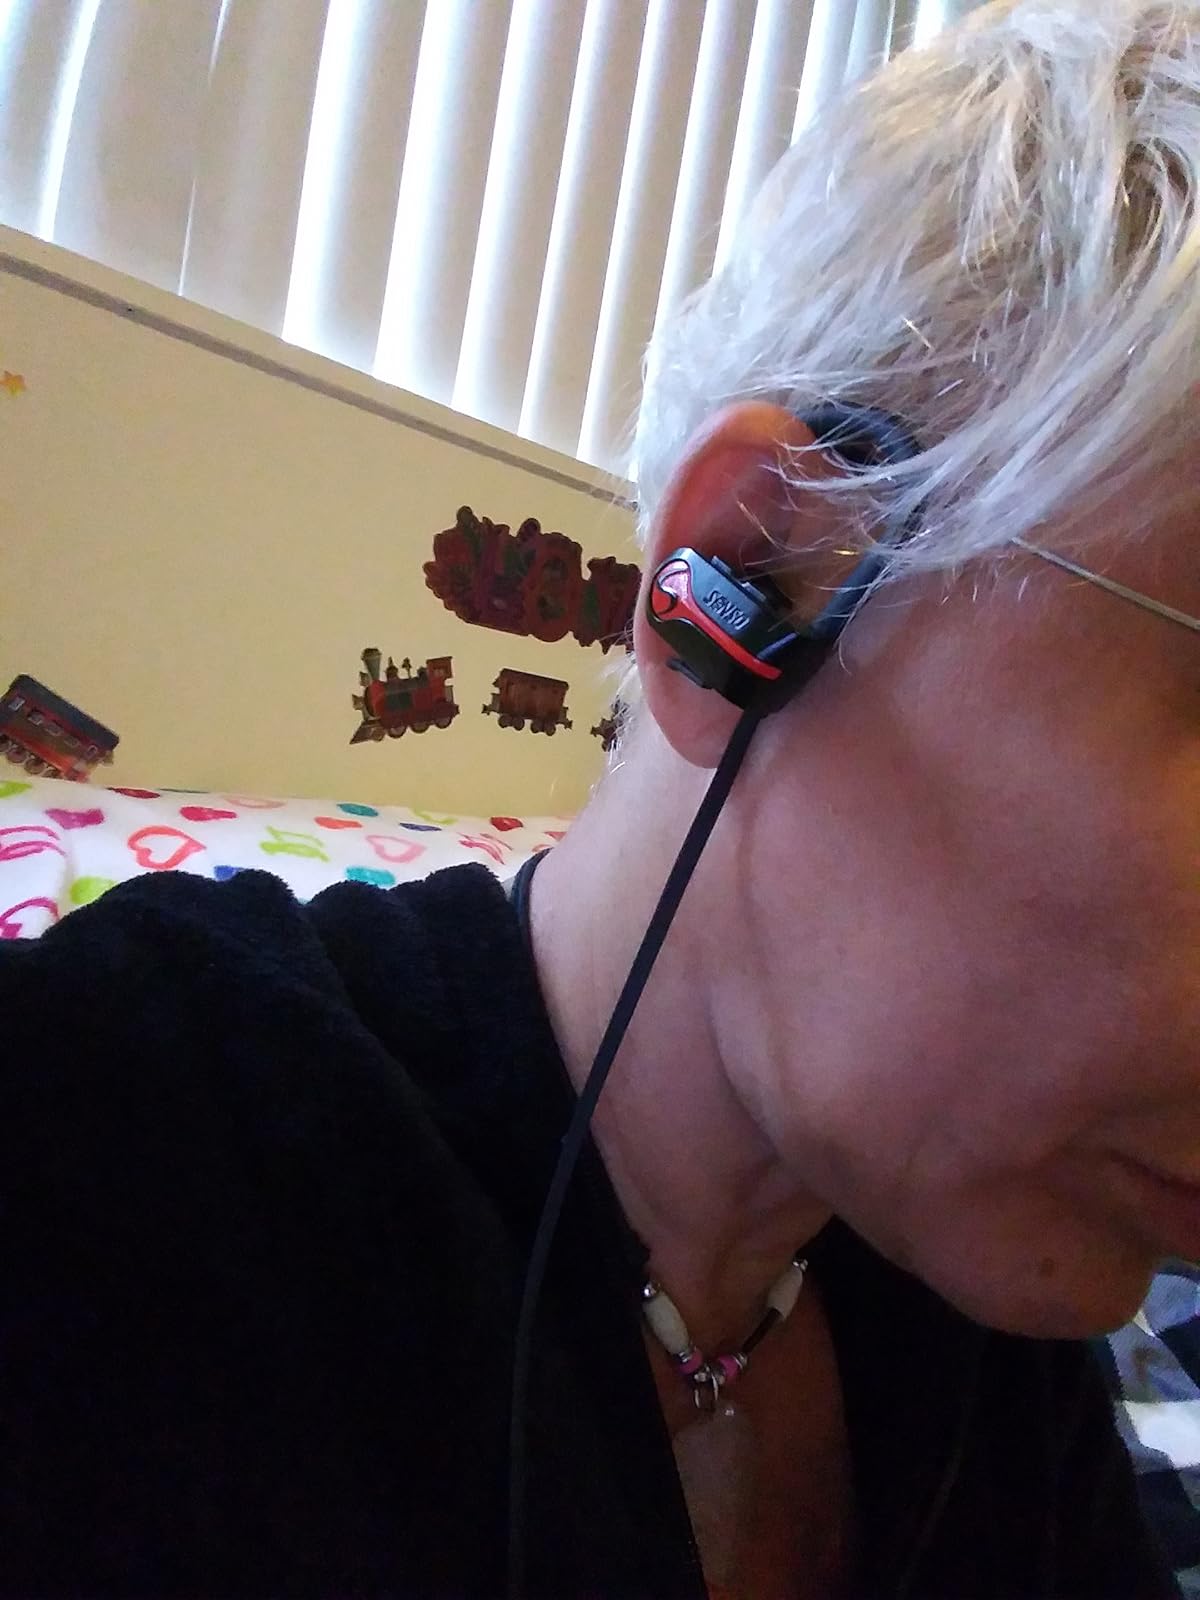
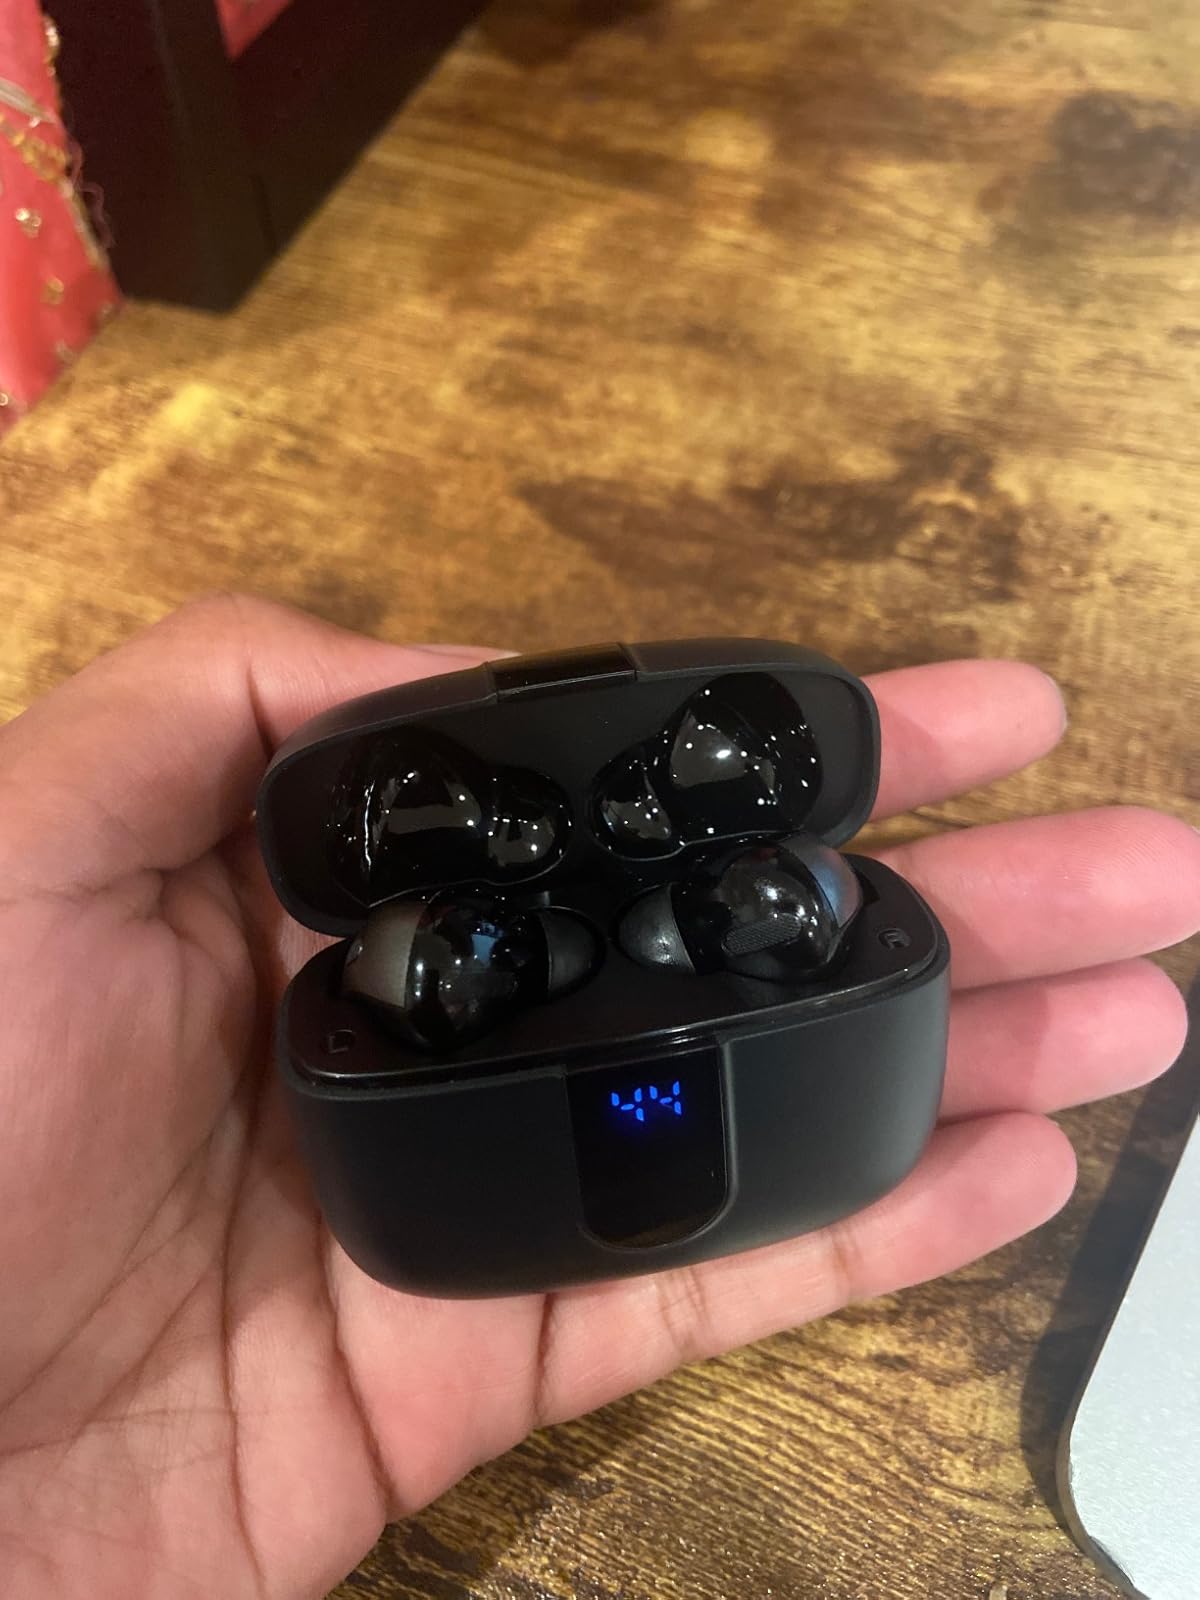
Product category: earbuds
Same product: no